Little Maracanazo

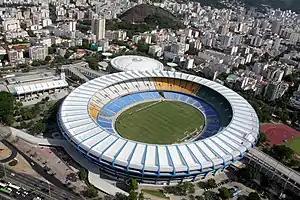
Maracana Stadium, venue of the match

Little Maracanazo was a football match played between Fluminense FC of Brazil and Deportivo Italia of Venezuela in the group stage of the 1971 Copa Libertadores. Fluminense, managed by Mário Zagallo who had just won the 1970 World Cup, were defeated 1–0.